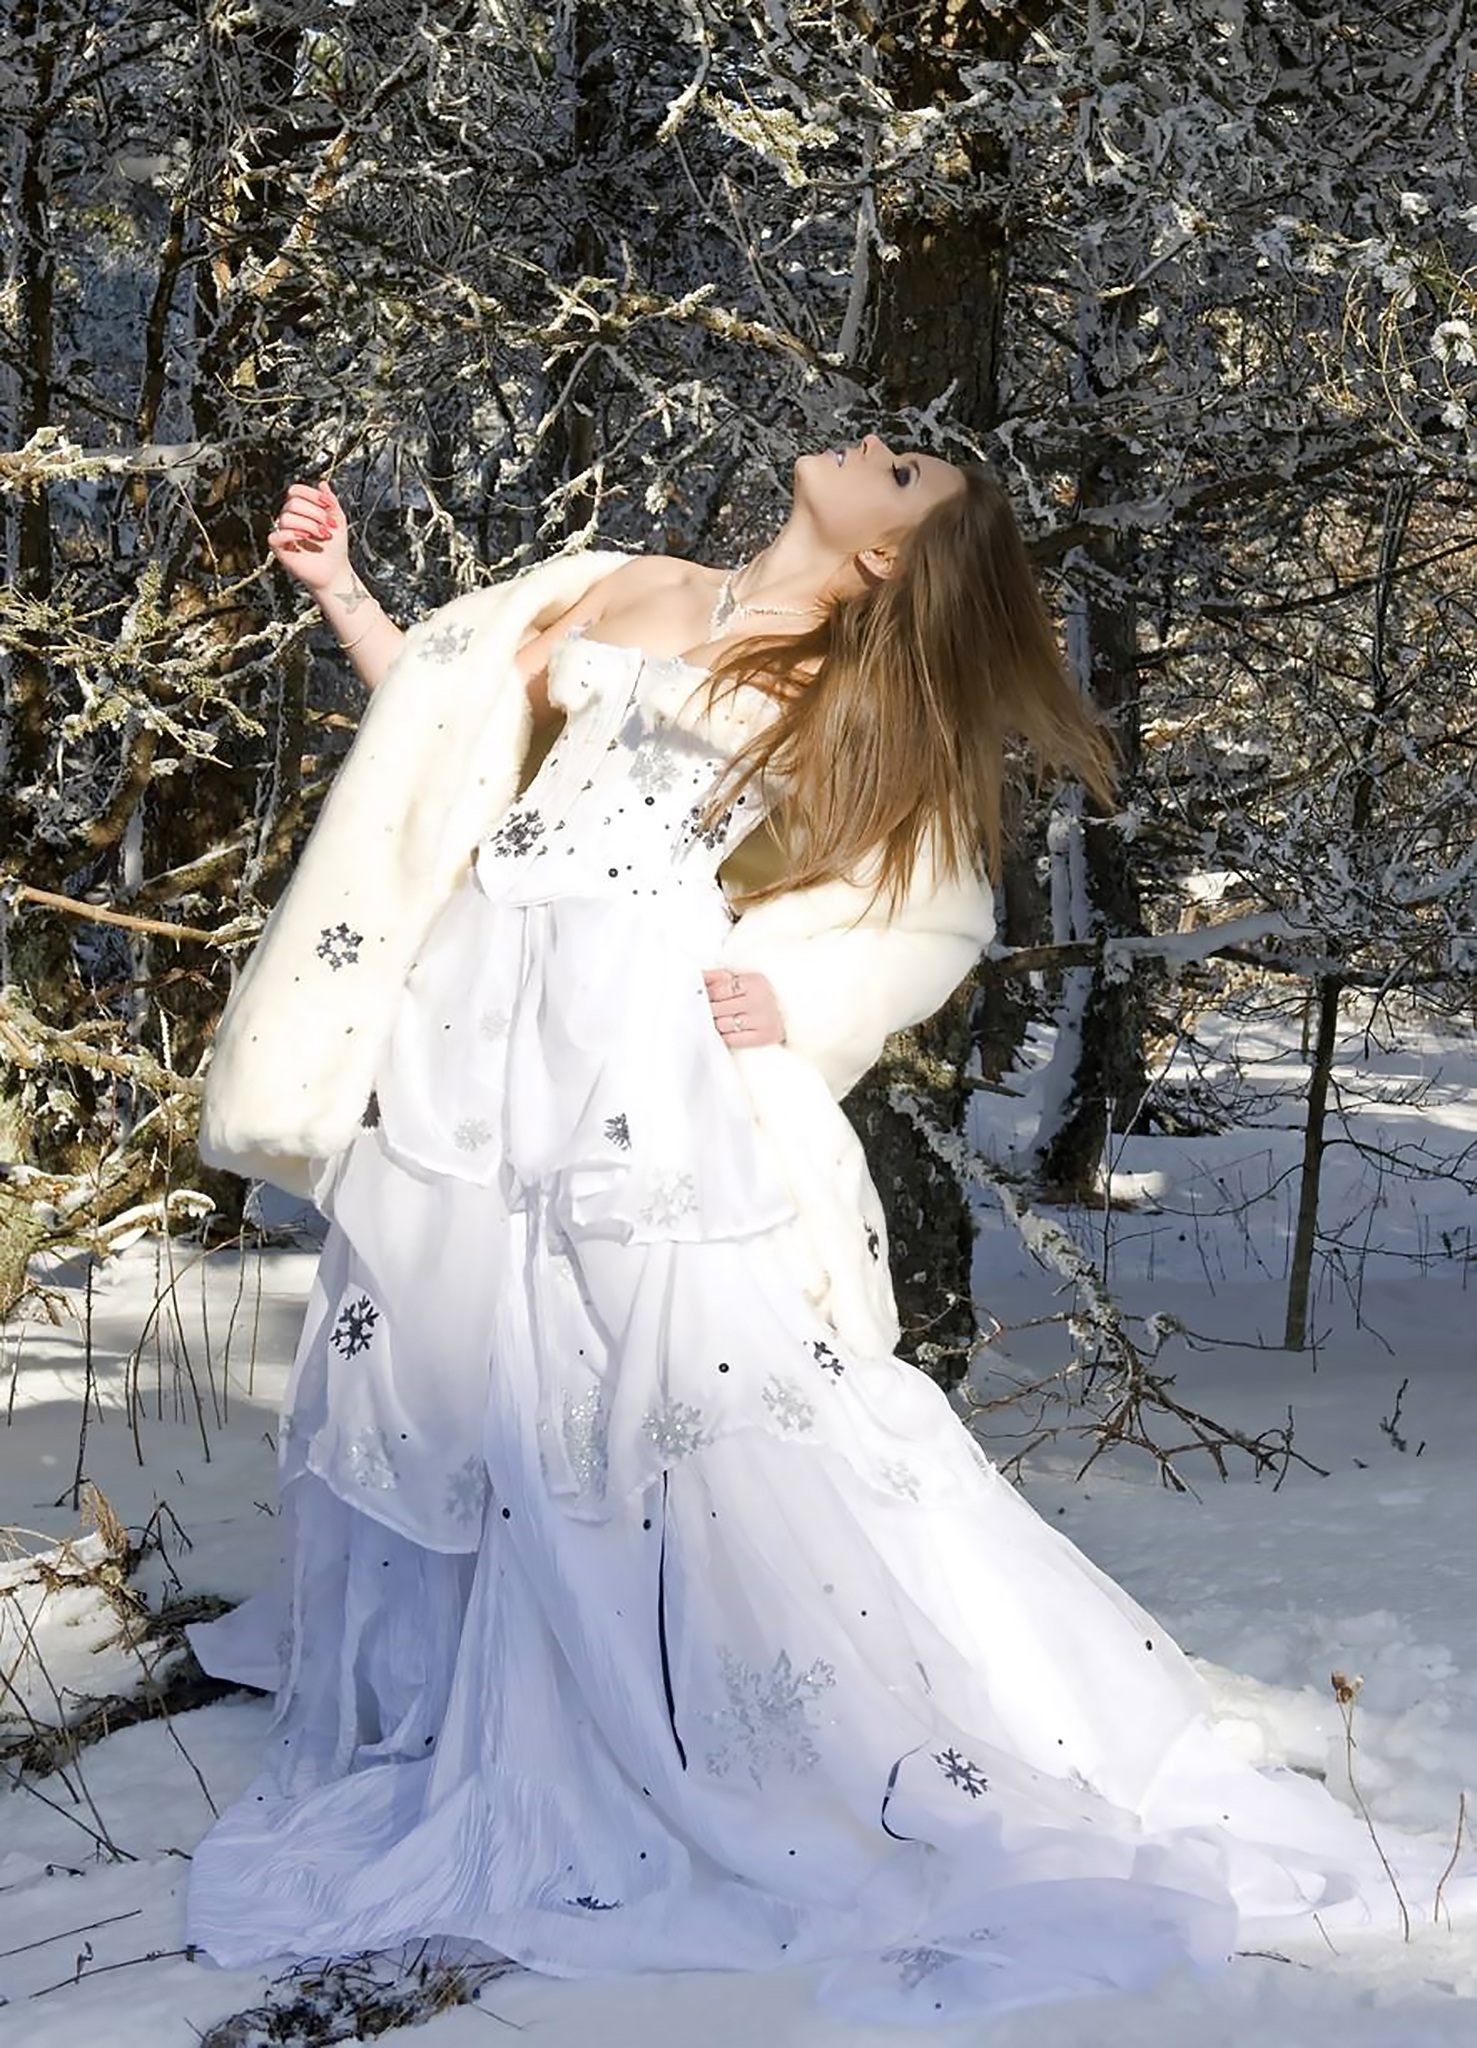
mountain, snow, cold, winter, woman, model, spring, fashion, clothing, lady, wedding dress, bride, groom, season, dress, photograph, winters, gown, veil, photo shoot, bridal clothing